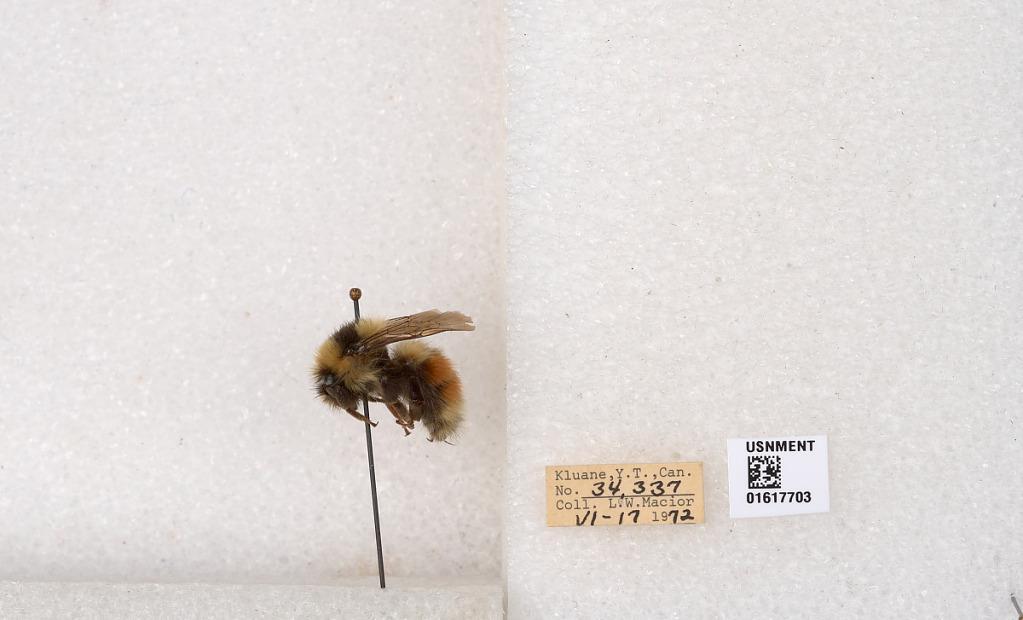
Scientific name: Bombus (Pyrobombus) sylvicola Kirby
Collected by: L. Macior
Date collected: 1972-6-17
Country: Canada
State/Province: Yukon Teritory
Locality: Kluane National Park and Reserve
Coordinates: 60.7493, -139.504